Menehune

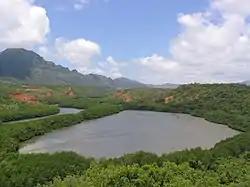
Alekoko "Menehune" fishpond.

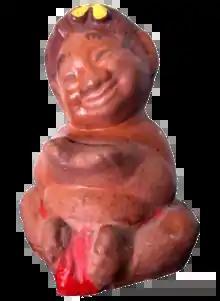
Menehune bank from 1946. Made for Bank of Hawaii as a promotional giveaway to encourage island children to save their pennies.

Menehune are a mythological race of dwarf people in Hawaiian tradition who are said to live in the deep forests and hidden valleys of the Hawaiian Islands, hidden and far away from human settlements.